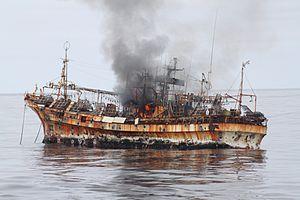
Le Ryō Un Maru était un chalutier japonais mouillant à Hachinohe mais emporté au large à la suite du tsunami de 2011 à Tōhoku.